Human history

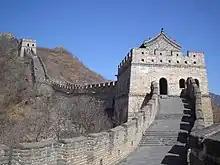
A stone wall going uphill with towers spaced along it

The Polynesians, descendants of the Lapita peoples, colonized vast reaches of Remote Oceania beginning around 1000 CE. Their voyages resulted in the colonization of hundreds of islands including the Marquesas, Hawaii, Rapa Nui (Easter Island), and New Zealand.